Zhangjiajie

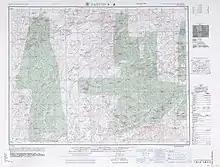
Map including Zhangjiajie (labeled as TA-YUNG (YUNG-TING) ) (AMS, 1953)

The city itself was previously named Dayong and has a recorded history dating back to 221 BC. People lived here along both banks of the Lishui River (the mother river in Zhangjiajie), now within the boundaries of Zhangjiajie City, very early during the Stone Age. Human settlement in this region dates back 100,000 years, rivaling famous sites such as Xi'an, Beijing and others. In 1986, the Academy of Chinese Social Science discovered Stone Age relics in Cili County, unearthing 108 articles of stoneware; mostly tapered-form, hacked-tamped and plate-shaped works. Shortly thereafter, in 1988, the Archaeological Institute of the Hunan Province found other relics in Sangzhi County, including three pieces of stoneware that were estimated to have been fashioned over around the same time period.